Naoya Urata

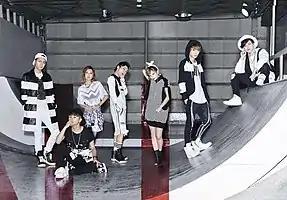
Naoya Urata (first from left) with the band AAA in 2015

is a Japanese singer and actor. He is a former member of the group AAA.